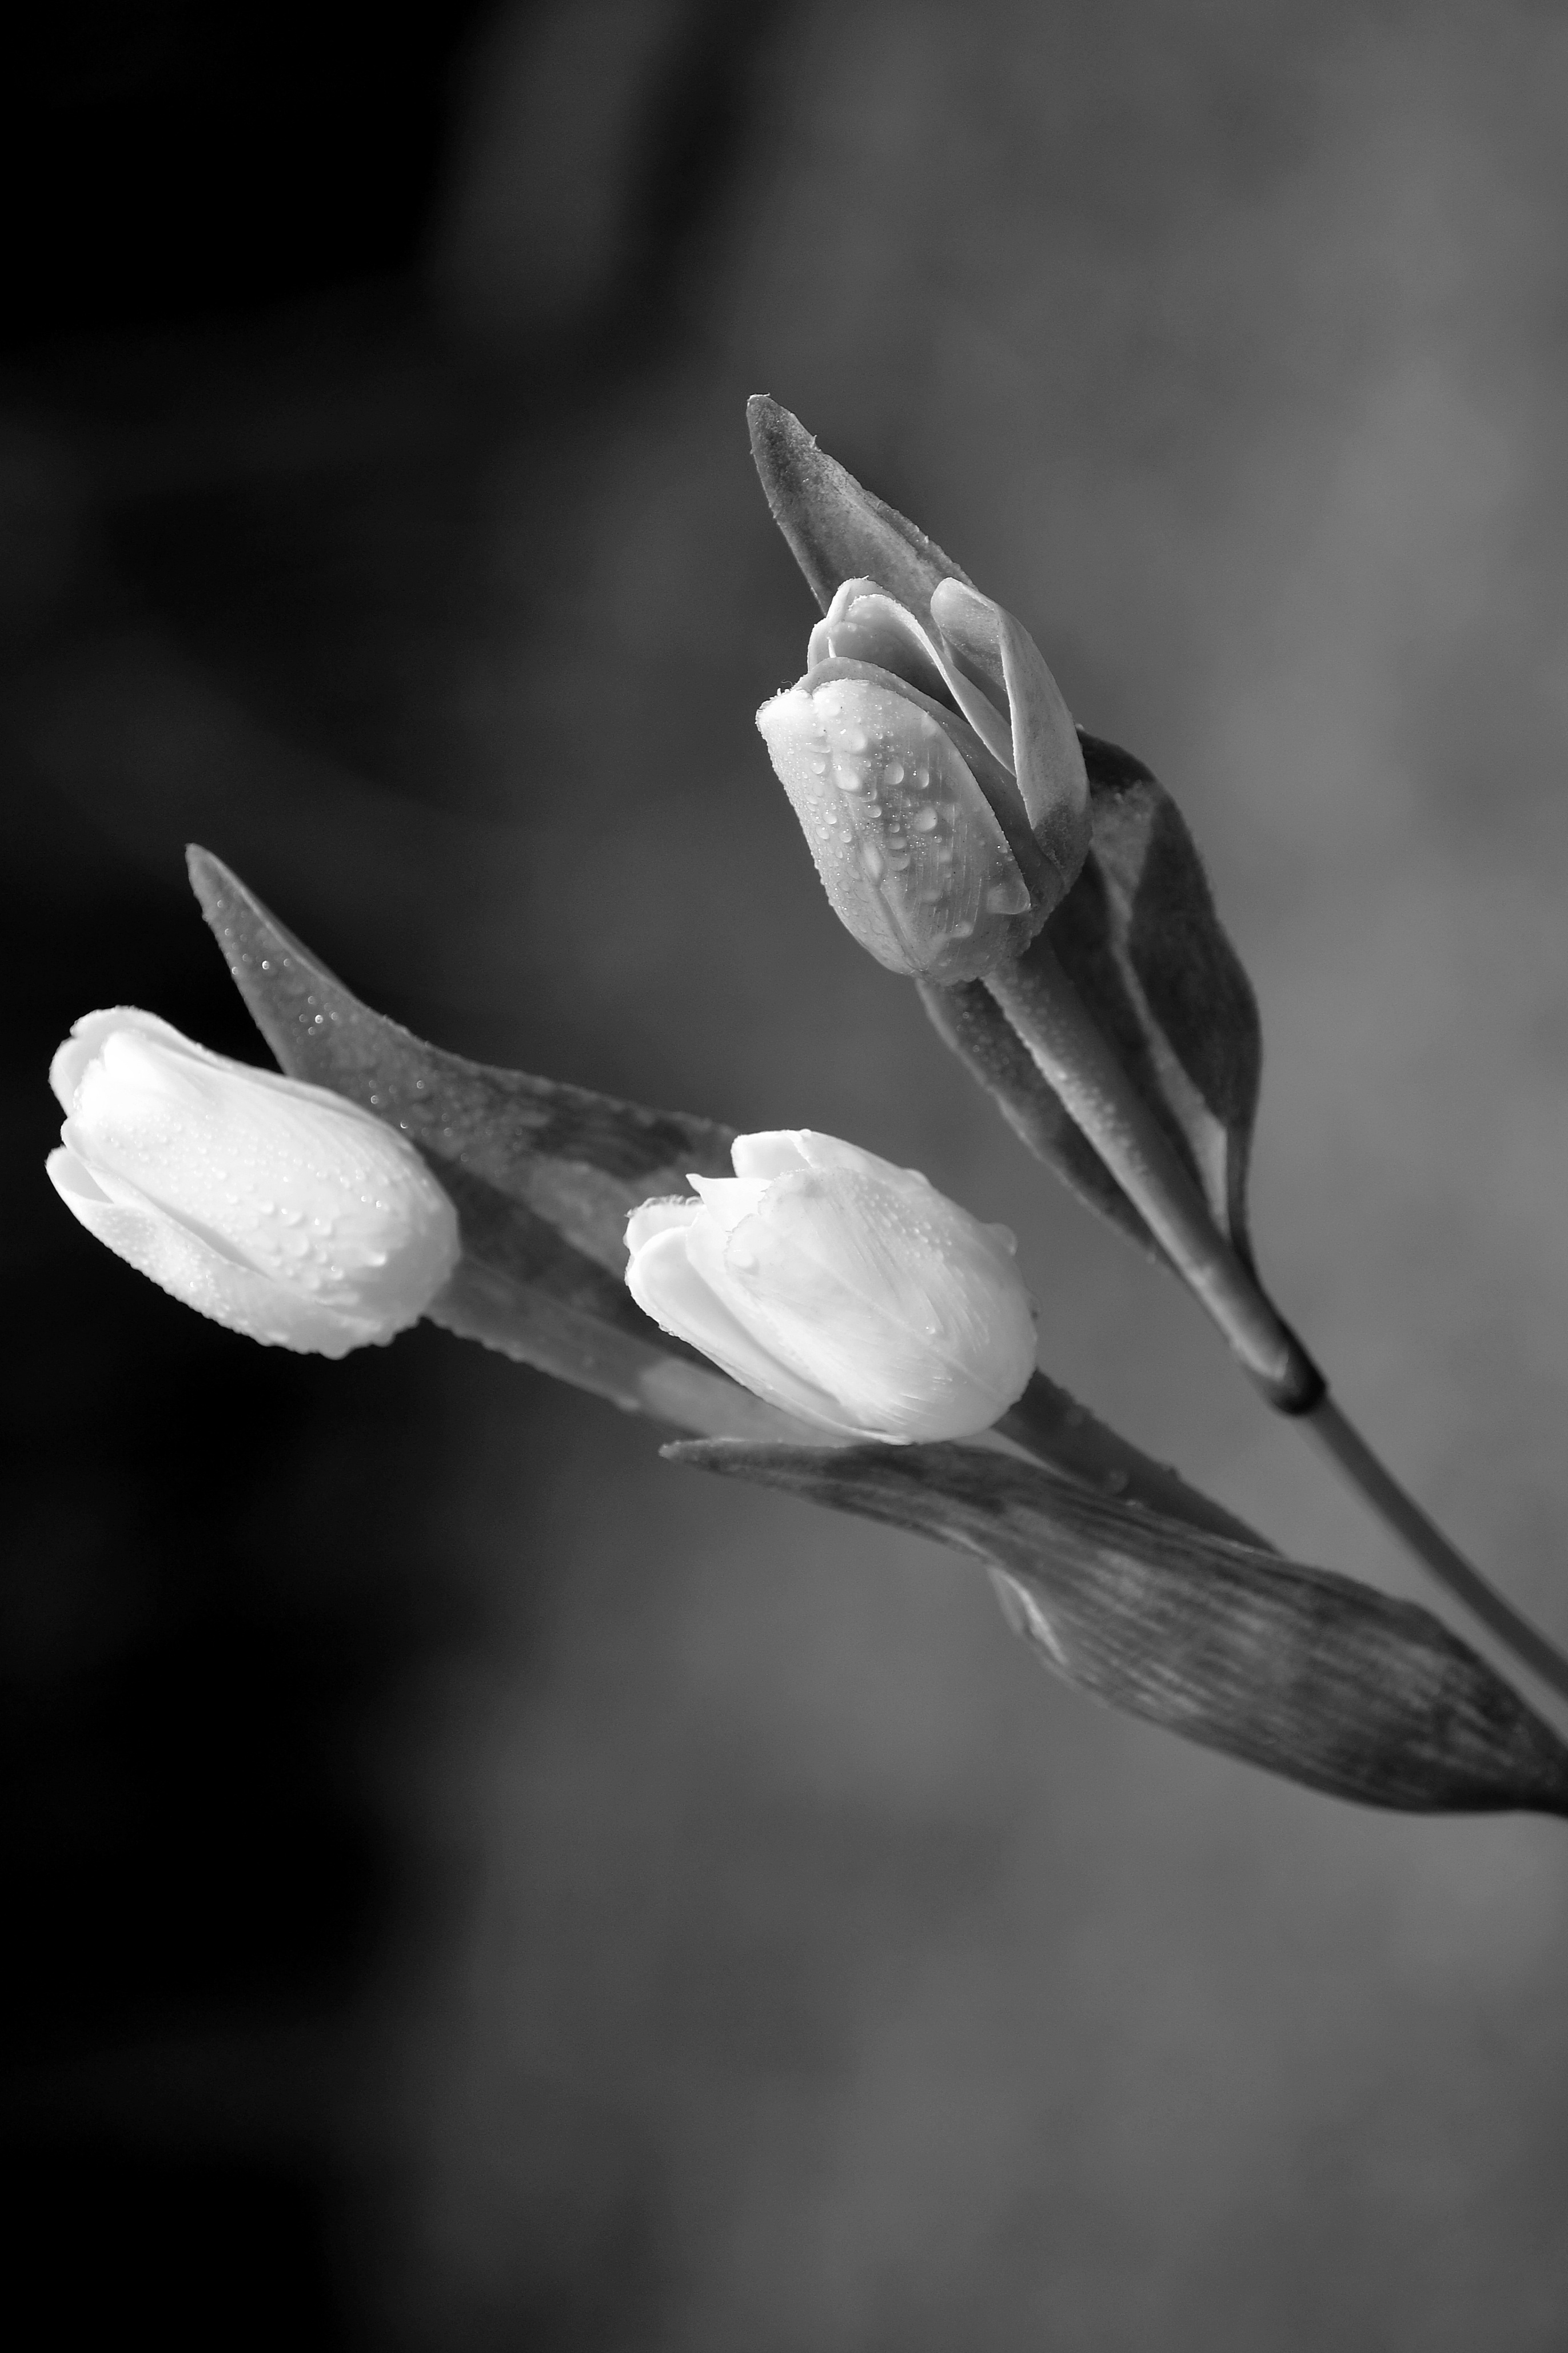
branch, black and white, plant, white, photography, leaf, flower, petal, tulip, spring, darkness, black, monochrome, flora, flowers, close up, drops, macro photography, still life photography, monochrome photography